Camper and Nicholsons

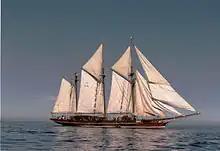
Segelschiff-Amphitrite

Built in 1934 for Lionel Beaumont-Thomas, with yard number 406 the 62 Thames Measurement ton, 73 ft MY "Llanthony" was one of the Little Ships of Dunkirk, commanded by Robert Timbrell.